Jefferson–Hemings controversy

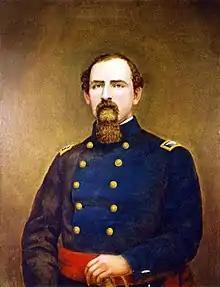
Colonel John Wayles Jefferson, son of Eston Hemings and widely believed to be the grandson of Thomas Jefferson

In 2010, Shay Banks-Young and Julia Jefferson Westerinen (descended from Sally Hemings' sons Madison and Eston, respectively; they identify as African American and white), and David Works (brother of John H. Works Jr., and descended from Martha Wayles), were honored with the international "Search for Common Ground" award for "their work to bridge the divide within their family and heal the legacy of slavery." The three have spoken about race and their extended family in numerous appearances across the country. After organizing a reunion at Monticello in 2003 of both sides of the Jefferson family, they organized "The Monticello Community", for descendants of all who lived and worked there during Jefferson's lifetime. In July 2007, the three-day Monticello Community Gathering brought together descendants of many people who had worked at the plantation, with educational sessions, tours of Monticello and Charlottesville, and other activities.